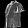
Label: Shirt